Abdul Samad Abdulla

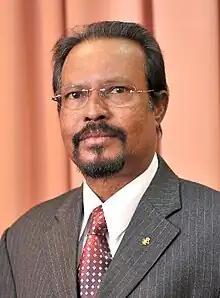
Official portrait, 2012

Dr. Abdul Samad Abdulla, (1946 – 25 August 2013) was a Maldivian politician and diplomat who served as the Minister of Foreign Affairs until his death in office from kidney failure. He previously served as the Maldivian High Commissioner to Bangladesh.